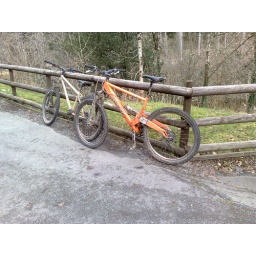
The bikes after a dirty weekend in wales